Fairfield University Men's Rugby Football Club

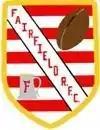
Fairfield Rugby logo (1963–2019)

The FURFC celebrated its 55th anniversary in 2018. The FURFC was established in 1963 and is the longest continuously running sport club at Fairfield University. The club has grown considerably over the past 10 years, and now includes over 60 students.